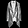
Label: Coat